Demographics of Albania

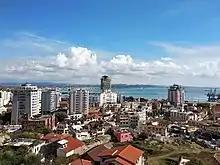
View of Durrës

Almost 53.4% of the population of Albania living in cities. According to the Institute of Statistics (INSTAT), the three largest counties account for half of the population. Over 1 million people live in Tirana and Durrës, making it the largest urban area in Albania. The area of the capital Tirana, is one of largest cities in the Balkan Peninsula and ranks 7th with a population about 800,000.